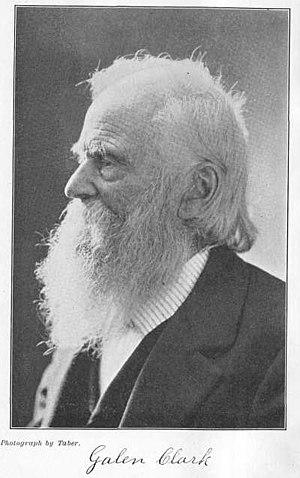
Galen Clark est un conservationniste américain né le 28 mars 1814 à Shipton et mort le 24 mars 1910 à Oakland. Il fut le premier Euro-Américain à visiter le Mariposa Grove, un bosquet de séquoias géants en faveur de la protection duquel il milita par la suite. Il fut pendant 24 ans à la tête du Yosemite Grant, aire protégée qui préfigura le parc national de Yosemite.